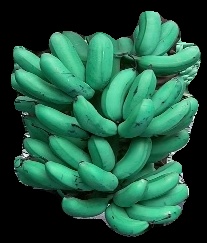
Variety: rasbale
Grade: grade1